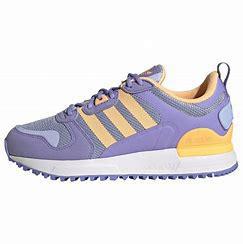
Brand: Adidas
Model: ZX 700 HD